Shatalov (crater)

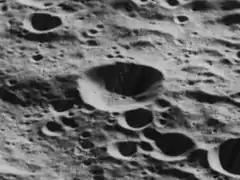
Oblique Lunar Orbiter 5 image

Shatalov is a relatively small lunar impact crater on the far side of the Moon. It is located to the west-southwest of the Mare Moscoviense, one of the few lunar maria on the far side. To the east-southeast of Shatalov along the edge of the Mare Moscoviense is the larger crater Belyaev.